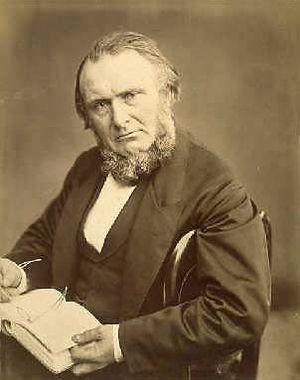
John Adamson, né le 12 décembre 1809 et mort le 11 août 1870, est un médecin écossais, photographe pionnier, physicien, conférencier et conservateur de musée. Il était une figure très respectée à St Andrews, et a été responsable de la production du premier portrait de calotype en Écosse en 1841. Il a enseigné le procédé à son frère, le photographe pionnier Robert Adamson. Il a été conservateur du Literary and Philosophical Society Museum à St. Andrews de 1838 jusqu'à sa mort.